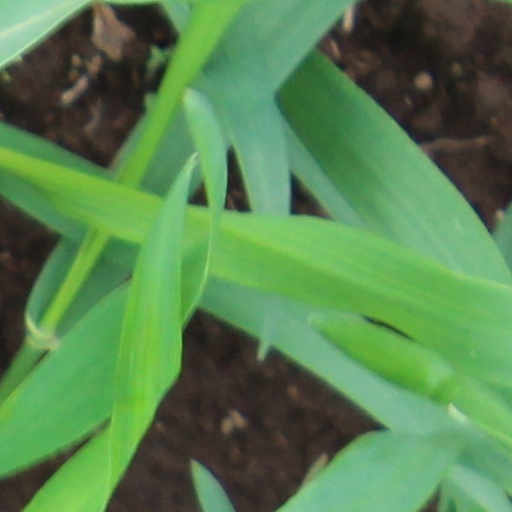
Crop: wheat